The Young Baron Neuhaus

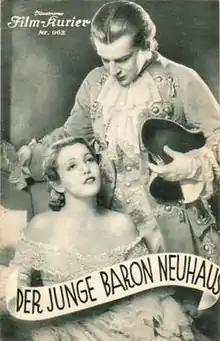
German film poster

The Young Baron Neuhaus (German: Der junge Baron Neuhaus) is a 1934 German historical drama film directed and co-written by Gustav Ucicky and starring Viktor de Kowa, Käthe von Nagy and Christl Mardayn. Produced and distributed by UFA, it was shot at the company's Babelsberg Studios in Berlin and on location around Vienna. The film's sets were designed by the art directors Robert Herlth and Walter Röhrig.